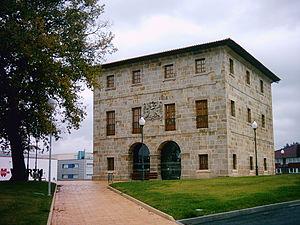
Zamudio est une commune de Biscaye dans la communauté autonome du Pays basque en Espagne.
Txorierri en basque ou Valle de Asúa en espagnol est une division dans la province de Biscaye, dans la Communauté autonome basque en Espagne.